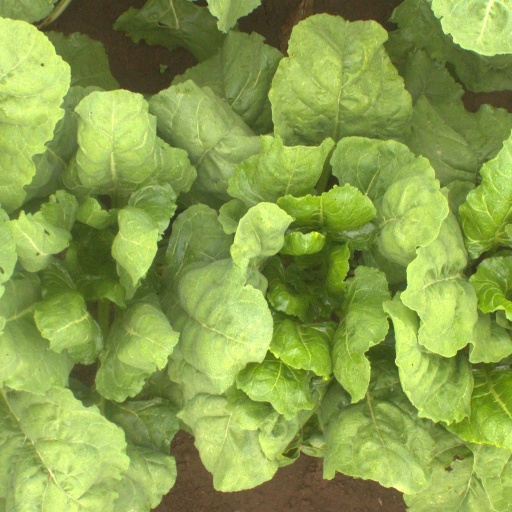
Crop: sugar beet